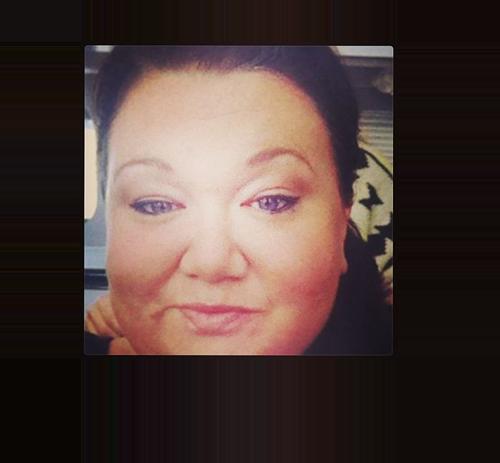
Age: 39